Quatre épices

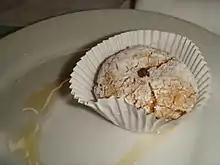
Biscuit aux quatre épices - cookie seasoned with quatre épices

Quatre épices is a spice mix used mainly in French cuisine, but can also be found in some Middle Eastern kitchens. Its name is French for "four spices"; it is considered the French allspice. The spice mix contains ground pepper (white, black, or both), cloves, nutmeg and dried ginger. Some variations of the mix use allspice or cinnamon instead of pepper, or cinnamon instead of ginger.